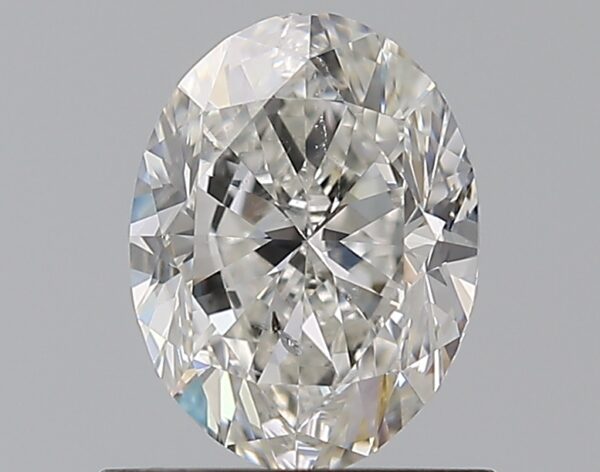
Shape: oval
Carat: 0.9
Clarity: SI2
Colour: G
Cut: GD
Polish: EX
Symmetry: VG
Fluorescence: F
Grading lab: GIA
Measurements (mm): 6.94 x 5.24 x 3.46